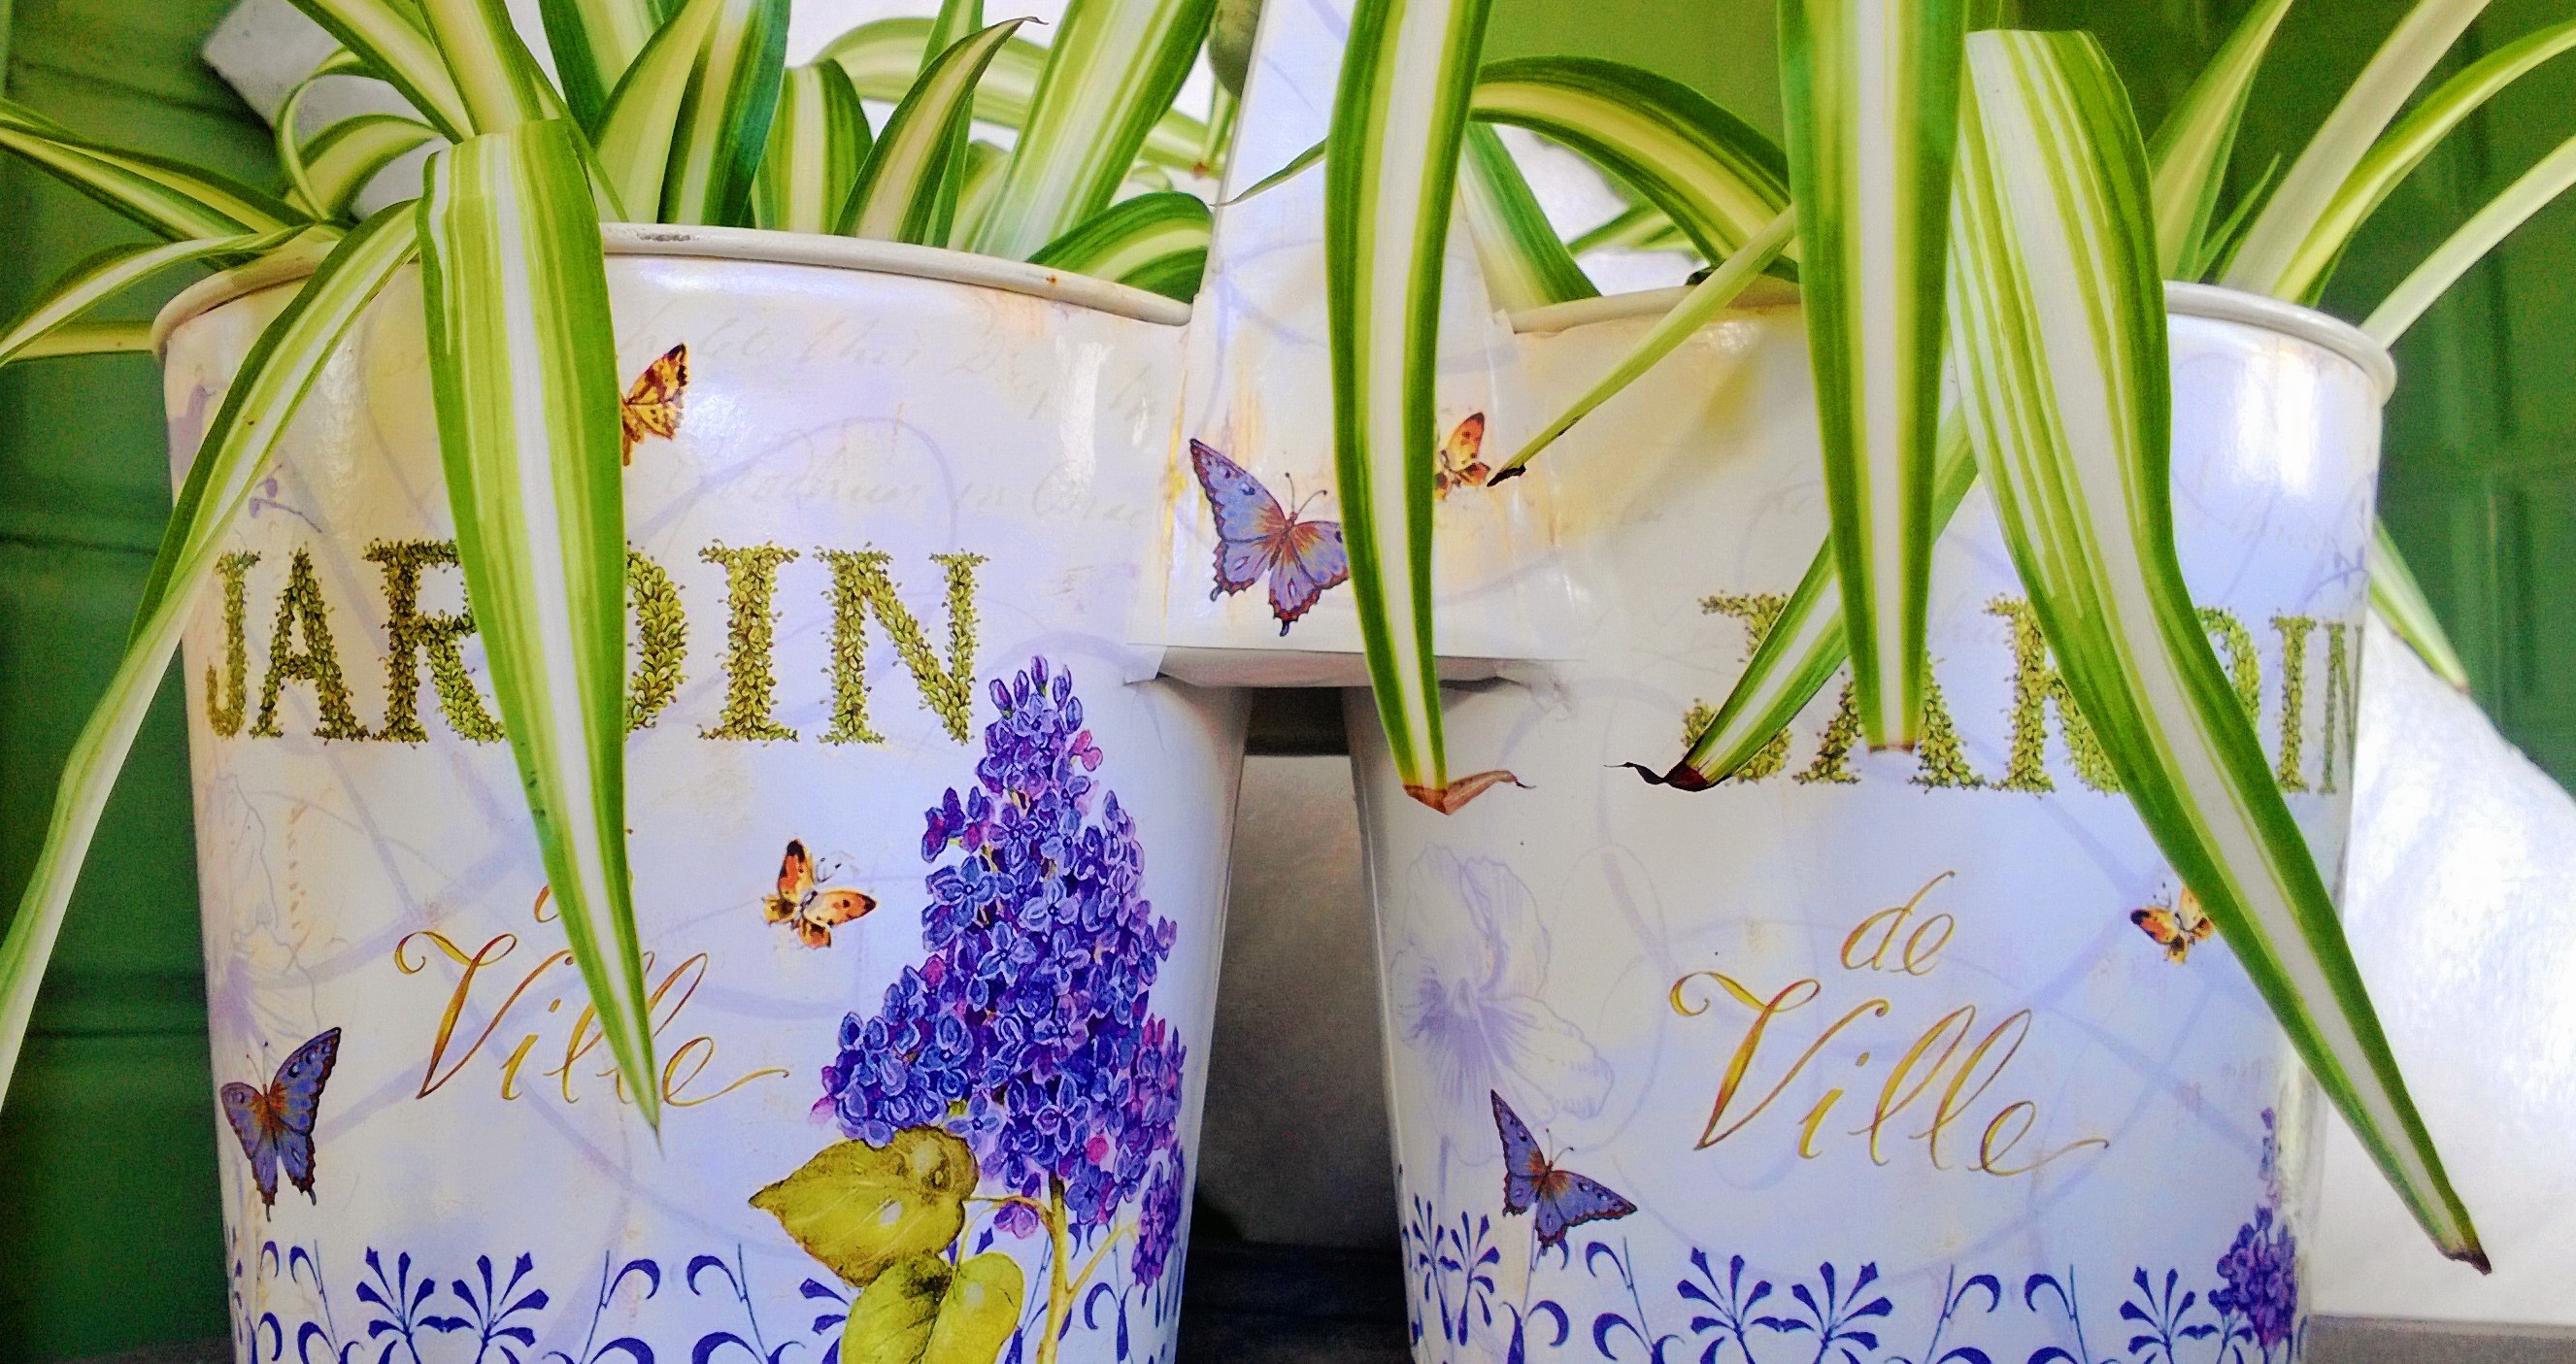
nature, plant, flower, bloom, spring, green, botany, garden, flora, season, sprout, plants, leaves, art, gardening, vegetation, violet, vases, floristry, gardener, inflorescence, floorplan